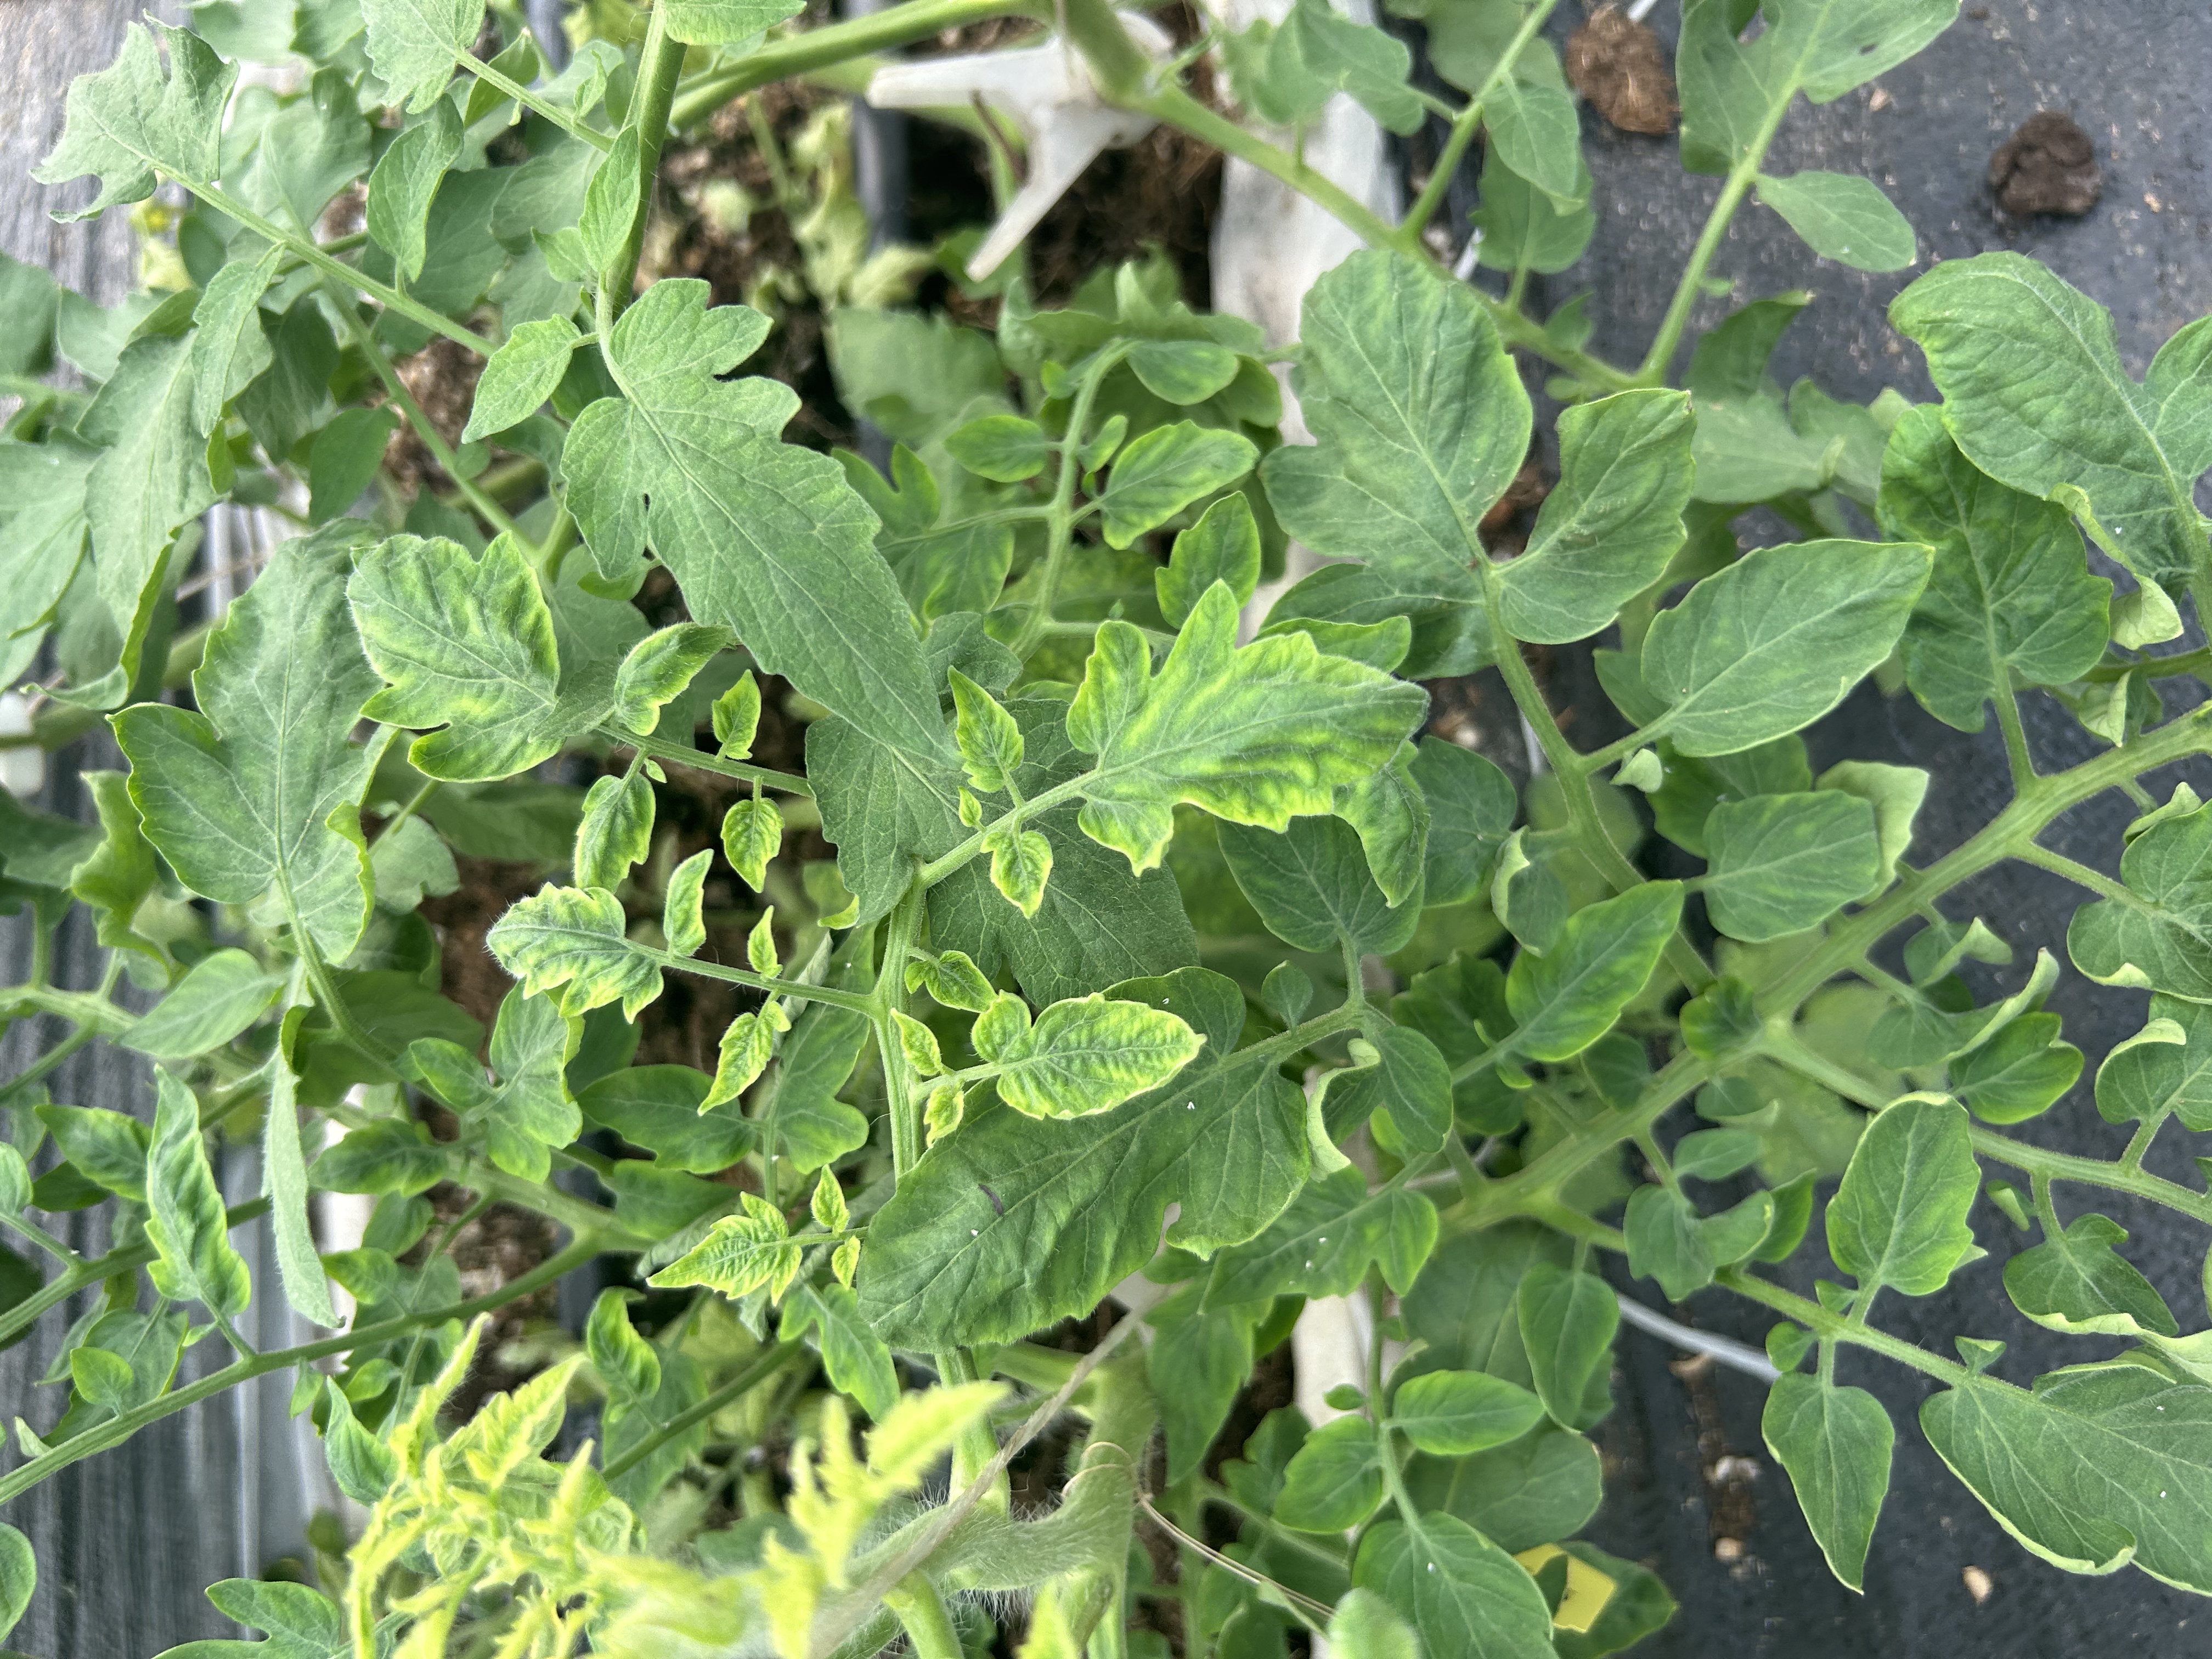
Disease: Viral